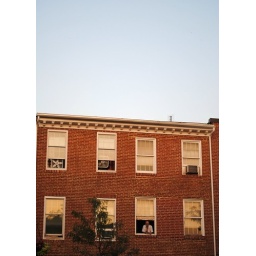
A man looking out the window of a building in Fell's Point